Clan MacAlister

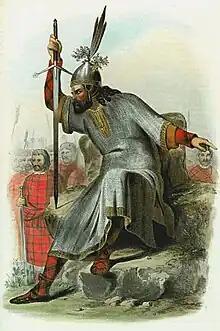
R.R. McIan's Victorian era romanticised depiction of a Macdonald, lord of the Isles.

Clan MacAlister was originally a branch of Clan Donald—one of the largest Scottish clans. The eponymous ancestor of Clan Donald is Domhnall, son of Raghnall, son of Somhairle. Traditional Clan Donald genealogies, created in the later Middle Ages, give the clan a descent from various legendary Irish figures. Modern historians, however, distrust these traditional genealogies, and consider Somhairle, son of Gille Brighde to be earliest ancestor for whom there is secure historical evidence. Somhairle, himself, was a 12th-century leader, styled "king of the isles" and "king of Argyll"; yet there is no reliable account for his rise to power.